Saint-Christophe-sur-le-Nais

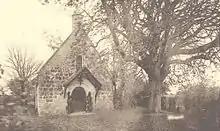
Chapelle Saint-Gilles

The village was founded around the year 1000. It received fortifications in the 13th century. On the other side of the railway, the agglomerated part, "Le Faubourg de Vienne" had workmen of flourishing industries of the commune. Saint-Christophe-sur-le-Nais includes the presence of many underground cavities, many slopes that used to be covered with vines add the undeniable charm to the village.